Green-backed white-eye

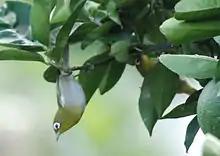
Two green-backed white-eyes foraging

Green-backed white-eyes feed on a variety of fruits and insects. Among the fruits taken are papaya and the berries of the introduced "Lantana". They will form feeding flocks after the breeding season, which may increase in size as the months pass. Such flocks will also venture outside the primary rainforests in order to take seasonally variable food sources, and will form mixed species feeding flocks with silvereyes, fan-tailed gerygones, and red-throated parrotfinches. They are themselves preyed upon by barn owls.